History of Lithuania

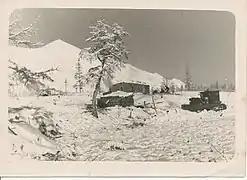
Lithuanian deportee house in Kolyma (1958).

Nevertheless, a Belarusian unit named 1st Belarusian Regiment (""), commanded by Alaksandar Ružancoŭ, was formed mainly from Grodno's inhabitants in 1919 within the Lithuanian Armed Forces, which later also participated in supporting the Independence of Lithuania during the Lithuanian Wars of Independence, therefore many members of this unit were awarded with the highest state award of Lithuania – Order of the Cross of Vytis. Moreover, a Lithuanian Ministry for Belarusian Affairs was established within the Government of Lithuania, which functioned in 1918–1924, and was led by the ethnic Belarusian ministers such as Jazep Varonka, Dominik Semashko. The ethnic Belarusians were also included into the Council of Lithuania, and the Belarusian political leaders initially requested for a political autonomy of the Belarusian lands with the Belarusian language as the official language in them within the restored Lithuania before losing all control over the Belarusian territories to the Poles and Soviets.